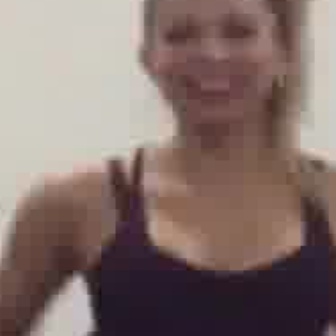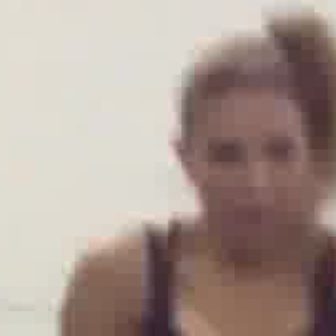
  Please identify the target specified by the bounding box [146,8,267,129] in the first image and locate it in the second image. Return the coordinates in [x_min,y_min,x_max,y_max] format.
Answer: [192,118,311,236]